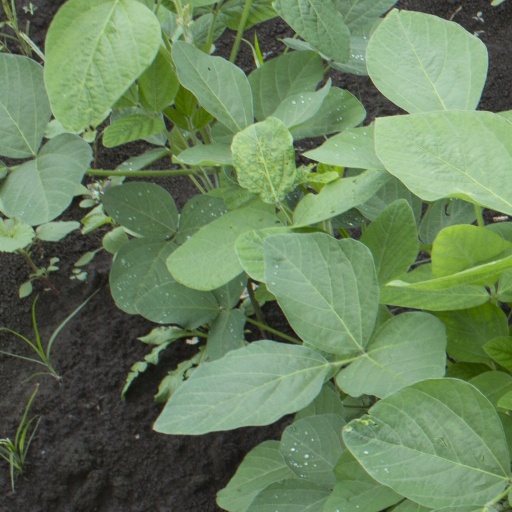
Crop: soybean